Janet Teissier du Cros

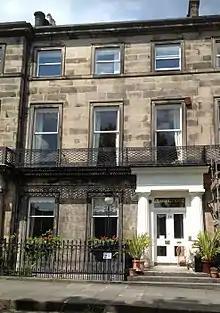
Her family home from about age 10, at 12 Regent Terrace, Edinburgh

In the 1950s she broadcast on BBC radio, notably in a regular slot on Woman's Hour where she contributed “lively vignettes of life in Paris and the Cevennes”.